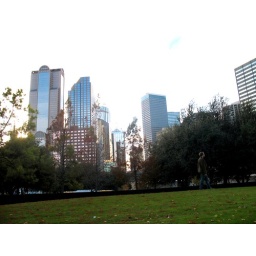
Suddenly the blue of the sky was trapped in large pieces of glass.